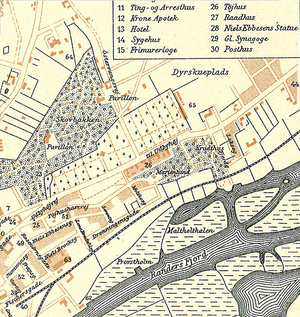
Nørrejyllands Tøjhus / Tøjhushaven
Nr 26 er Tøjhusen på kort fra o. 1900. Der har været en kanal op til Tøjhushaven fra Randers Fjord
Kort over Randers omkring 1900 Detalje med kvarteret omkring Tøjhushaven Nr. 26 er det nu fredede Tøjhus fra 1801, opført efter den tabte krig med England (Slaget på Reden) Man kan se en kanal gå helt op til anlægget.
Nørrejyllands Tøjhus er en fredet bygning på Udbyhøjvej i Randers opført i begyndelsen af 1800-tallet umiddelbart efter krigen med England. General Adam Ludvig Moltke tog initiativet, og arkitekt var Anders Kruuse